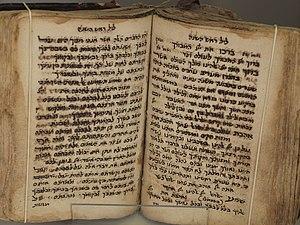
Les Juifs yéménites sont des Juifs qui vivaient, ou dont les ancêtres récents vivaient au Yémen, dans la pointe sud de la péninsule Arabique. Ils forment un groupe majeur des Juifs arabes et plus largement des Juifs orientaux dits Mizrahim.